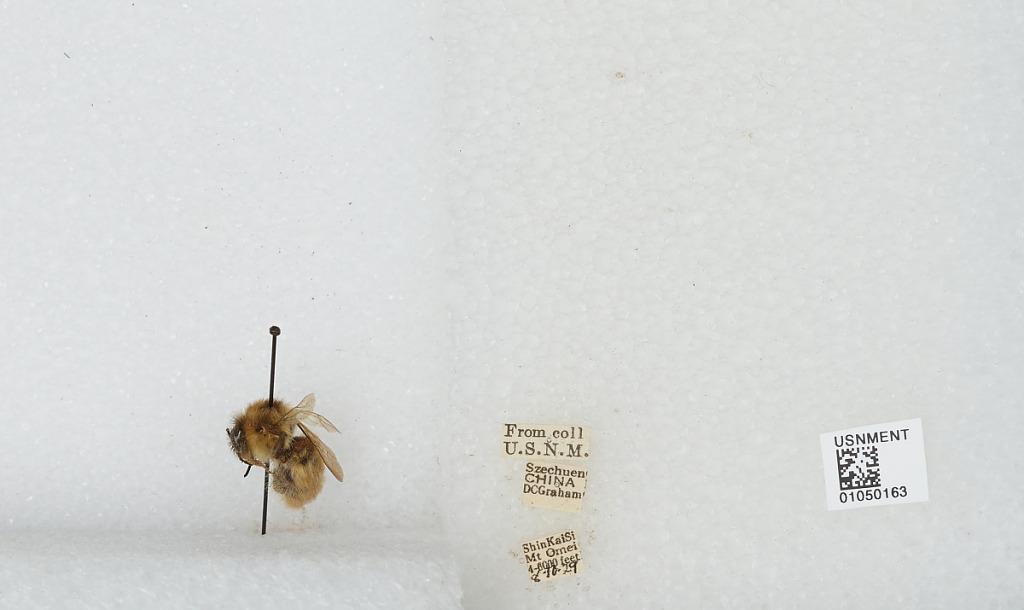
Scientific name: Bombus sp.
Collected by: D. Graham
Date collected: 1929-8-10
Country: China
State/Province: Sichuan
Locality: Shin Kai Si, Mount Emei